Tanzan Shrine

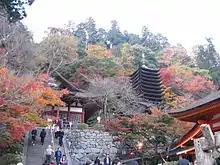
Pagoda of Tanzan Shrine

, also known as the Danzan Shrine, the and the , is a Shinto shrine in Sakurai, Nara Prefecture, Japan. It is located 5km from Ishibutai Kofun.